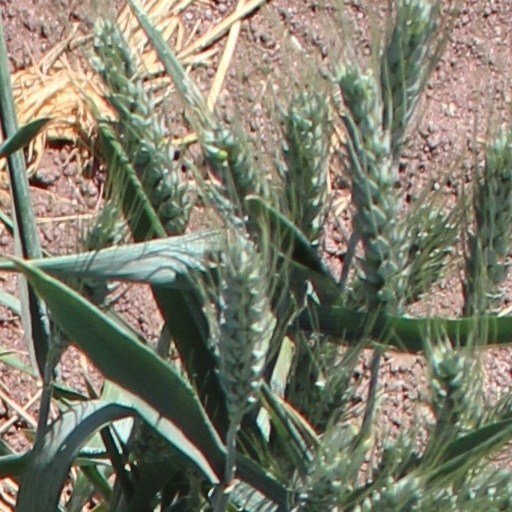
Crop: wheat